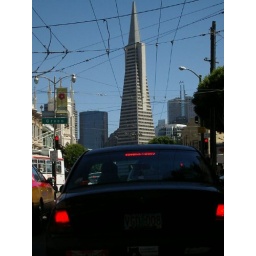
Transamerica Pyramid: tallest office tower in San Francisco